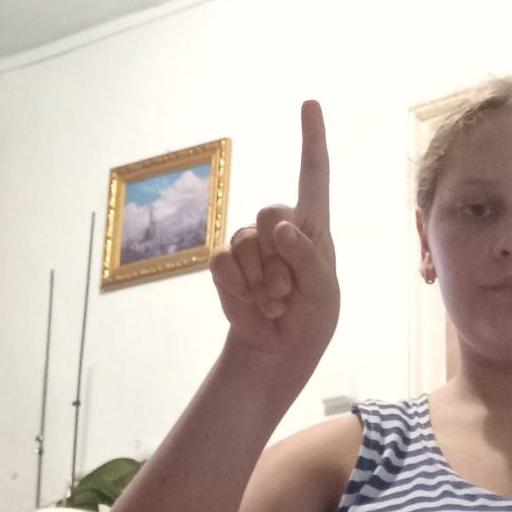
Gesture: one